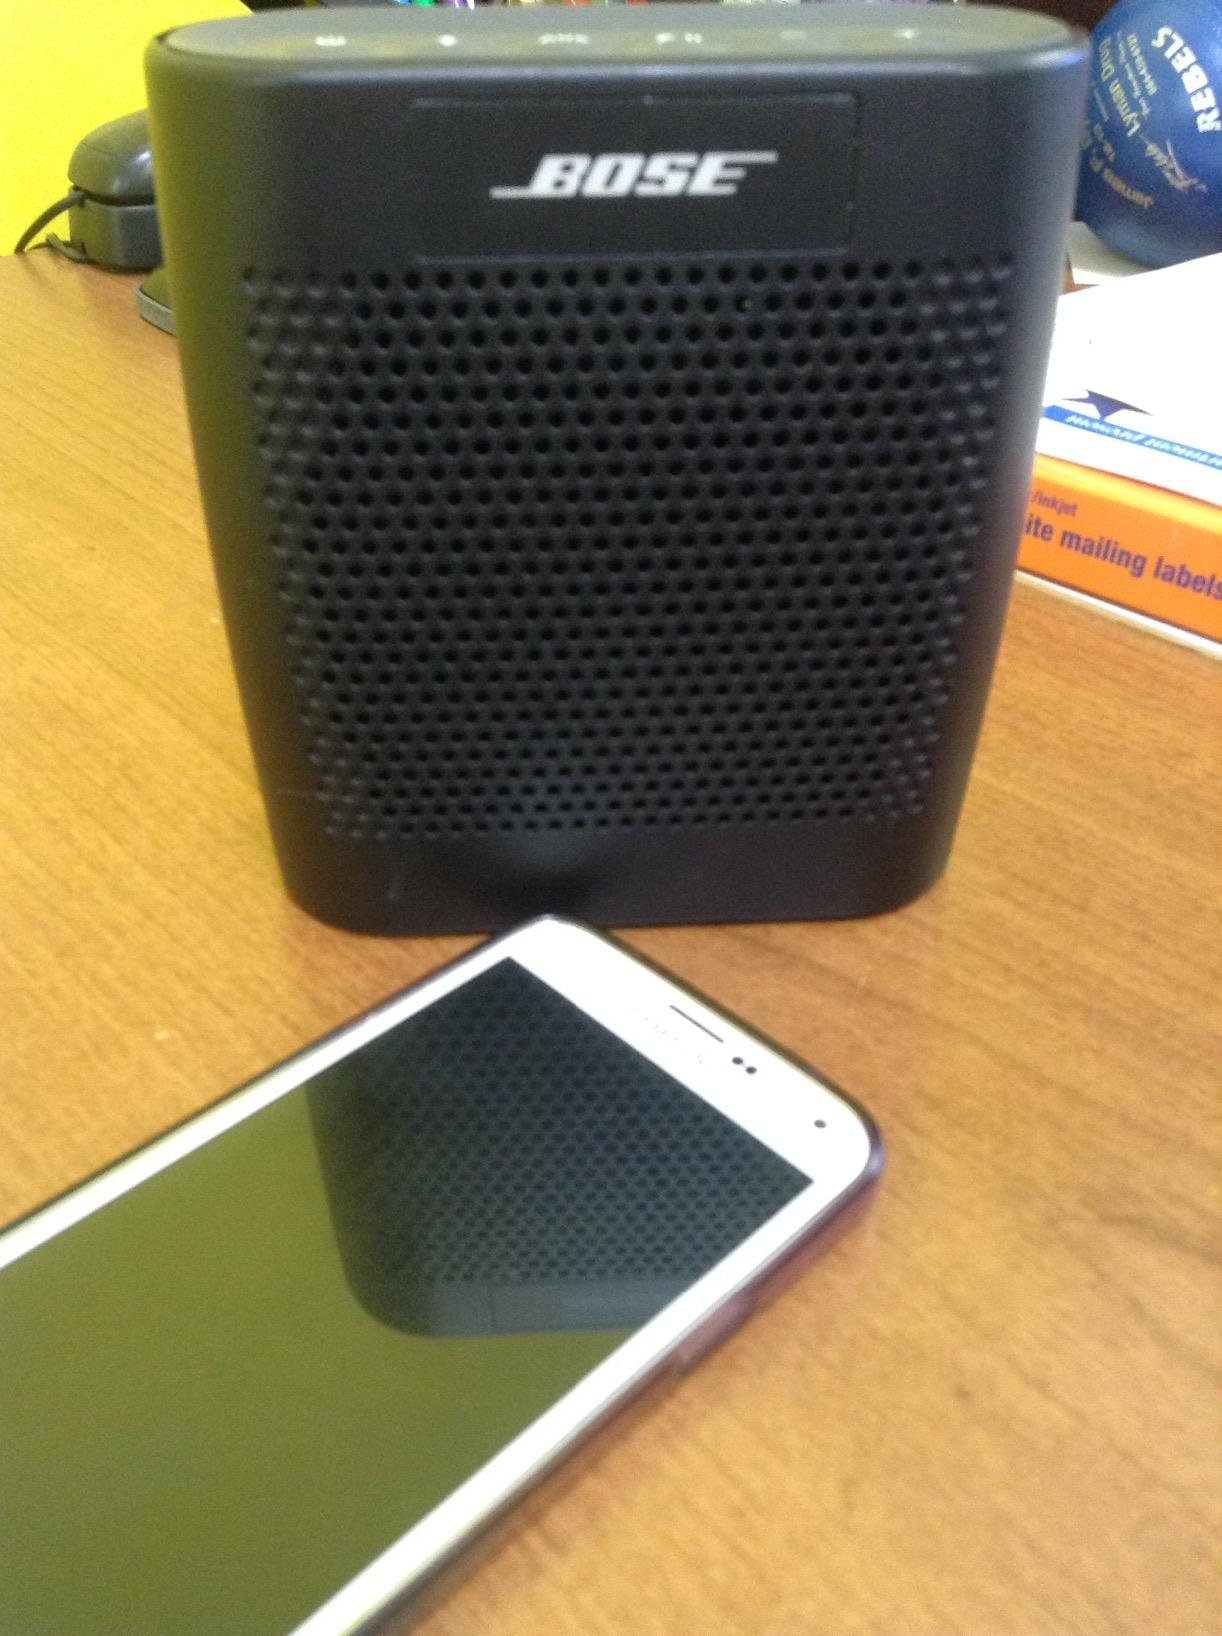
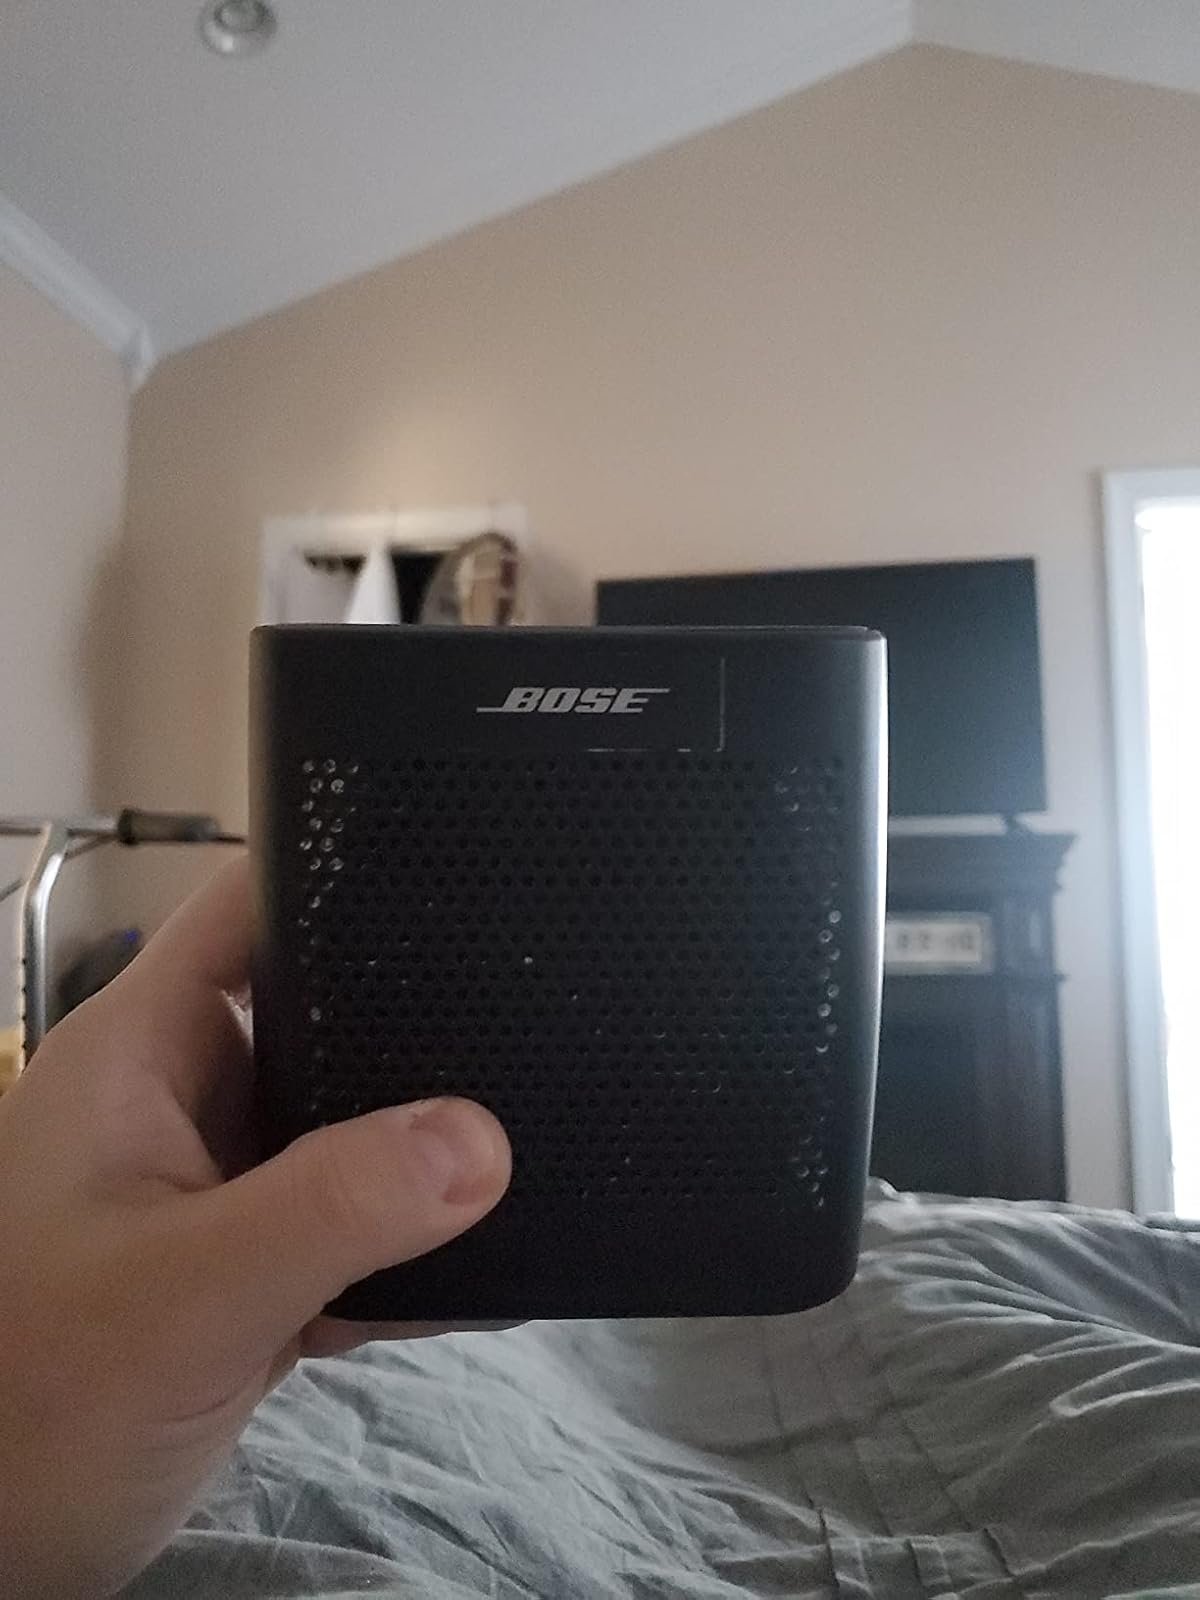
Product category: speaker
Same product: yes